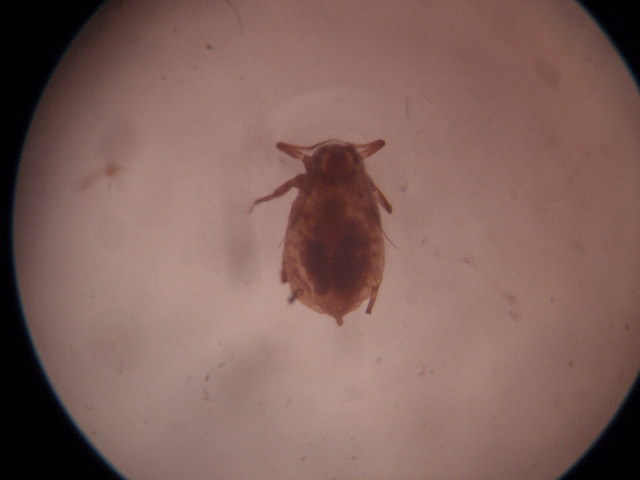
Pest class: bird_cherry_oat_aphid